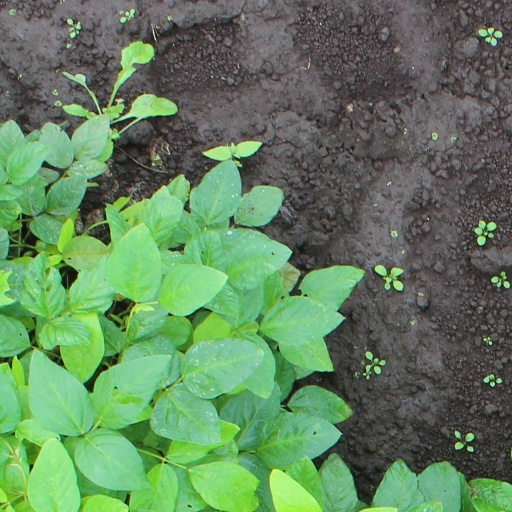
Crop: soybean